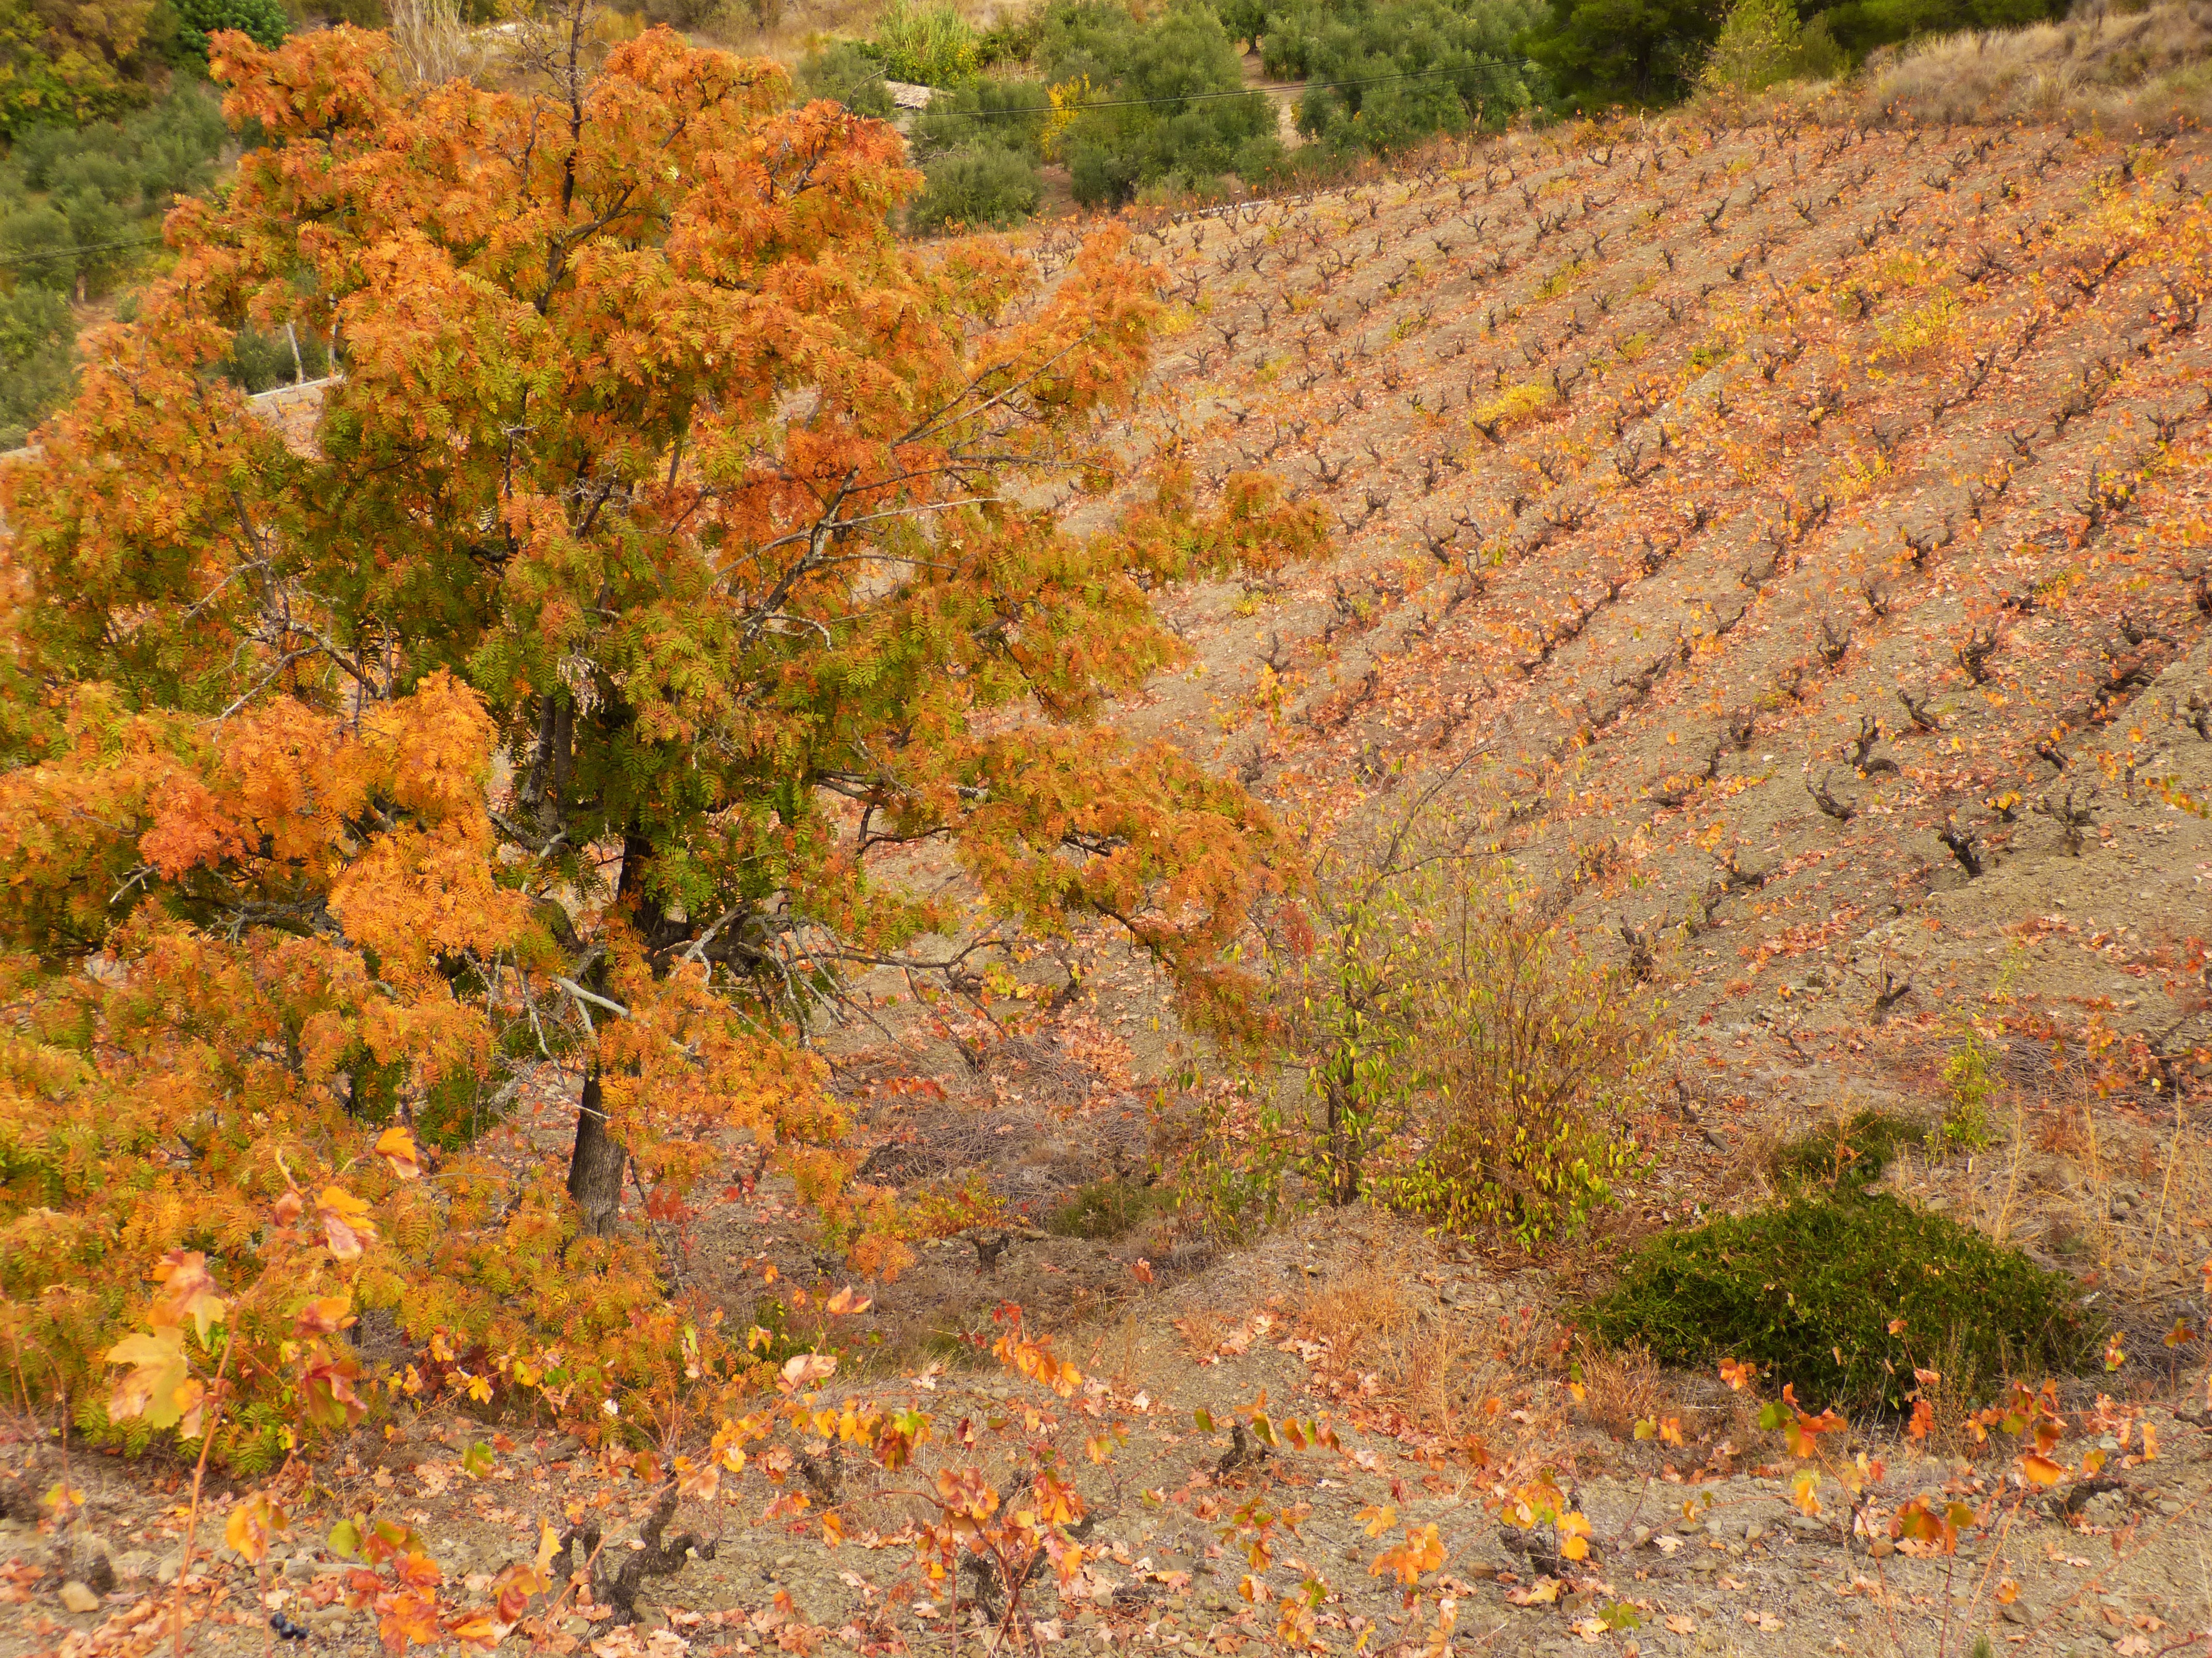
landscape, tree, plant, vineyard, trail, leaf, flower, valley, autumn, season, vegetation, shrub, deciduous, woodland, ecosystem, priorat